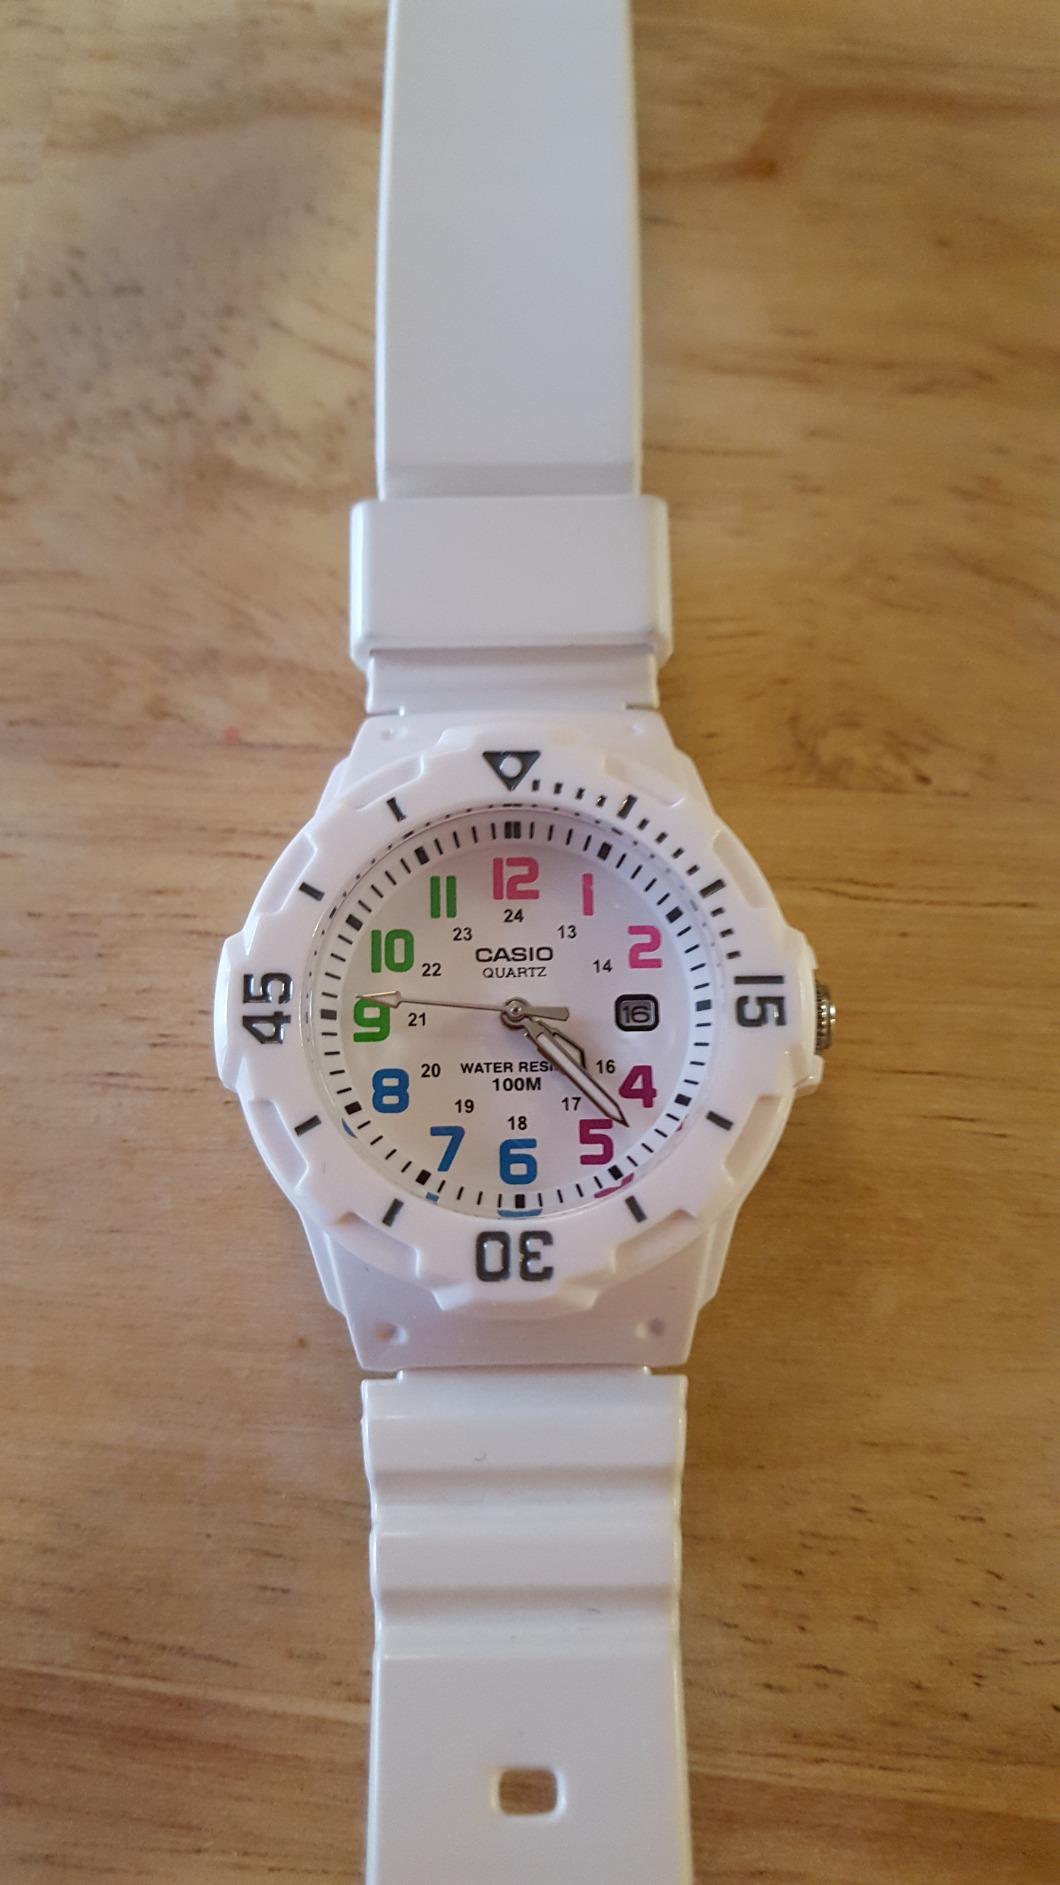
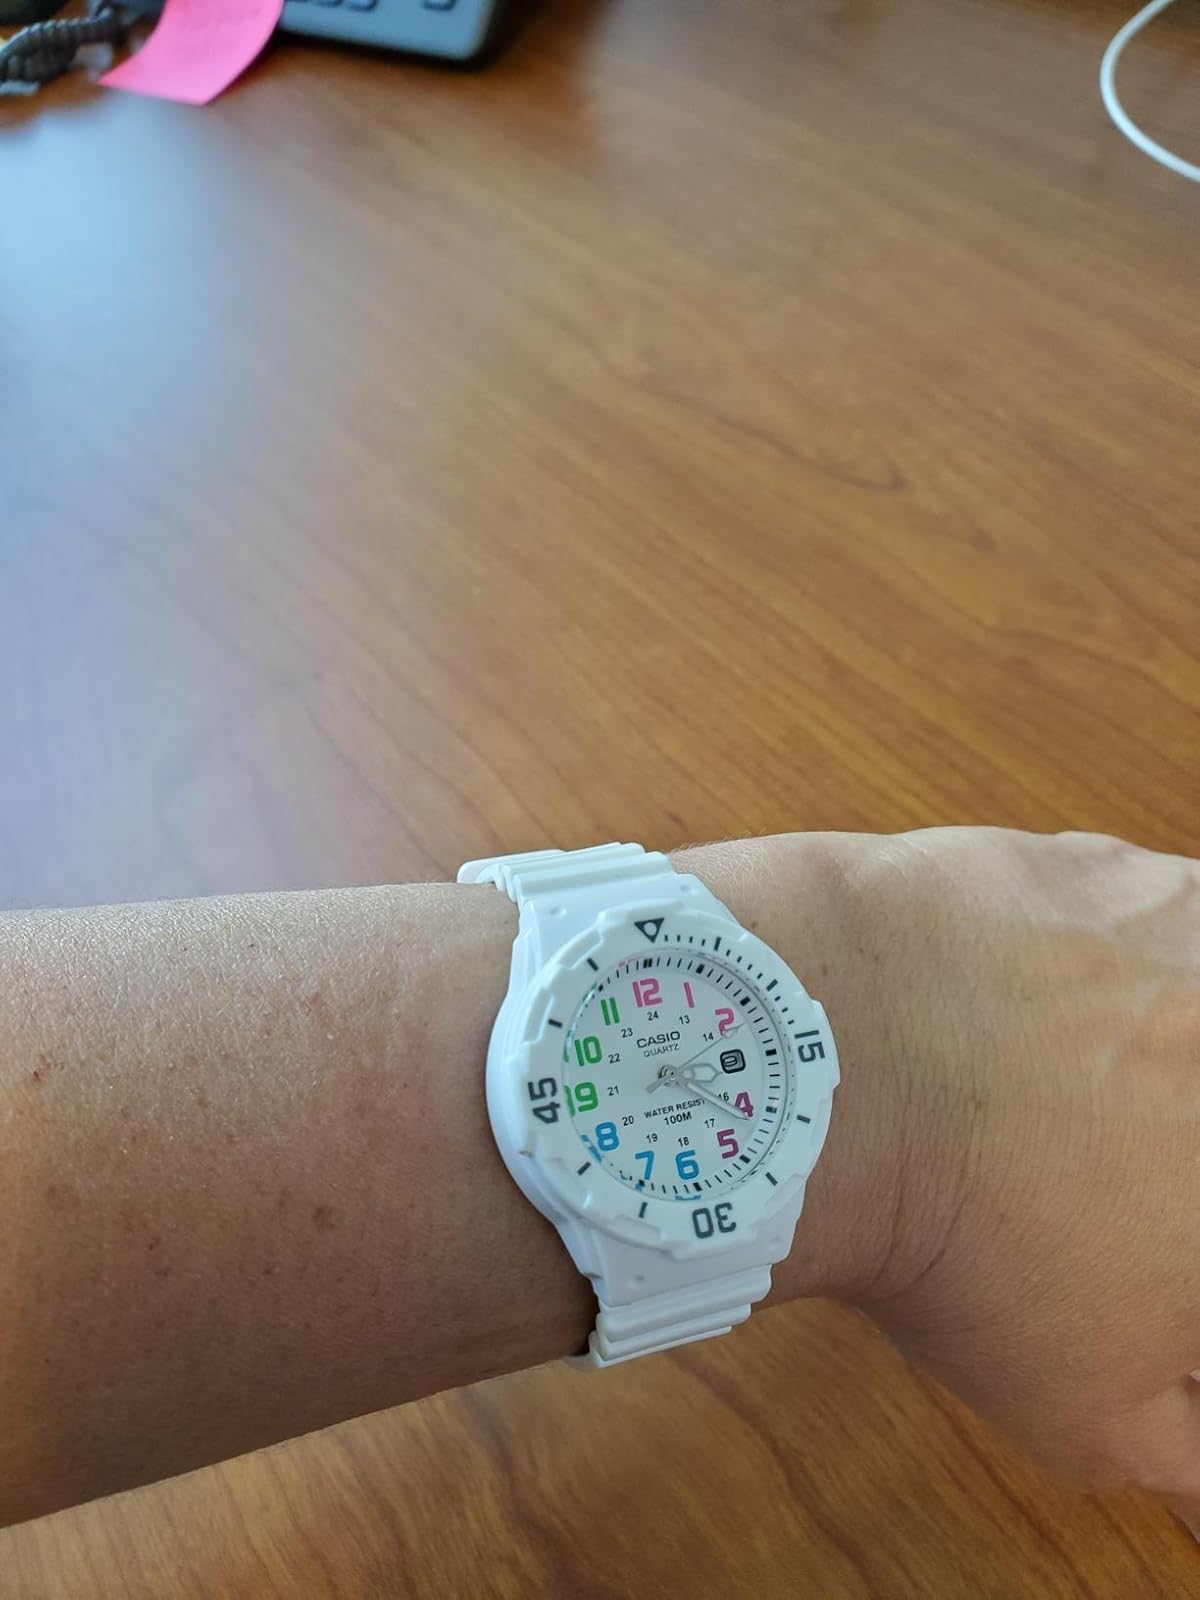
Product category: accessories_watch
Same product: yes